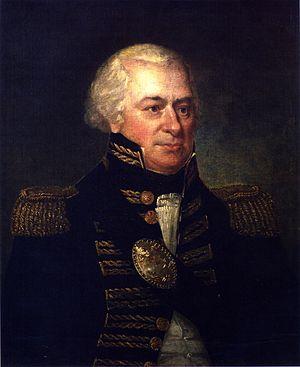
James Wilkinson était un soldat et un homme d'État américain. Il combattit dans l'Armée continentale lors de la guerre d'indépendance des États-Unis, où il obtint le grade de général. Il fut nommé gouverneur du territoire de Louisiane en 1805.